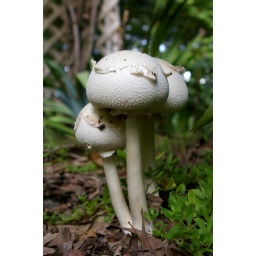
Found these mushrooms growing on our property - near the dog pen and in a flower bed. Cool, huh.